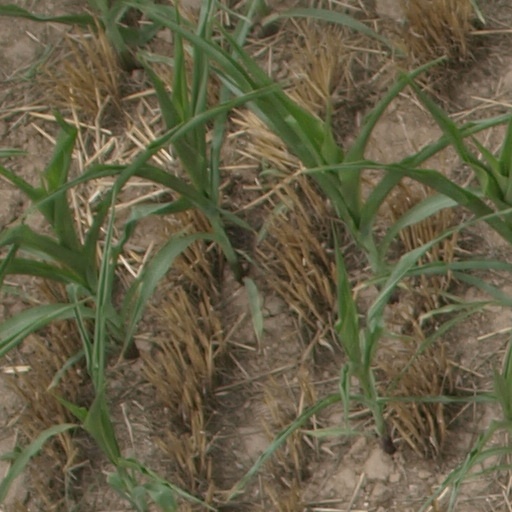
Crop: maize; corn